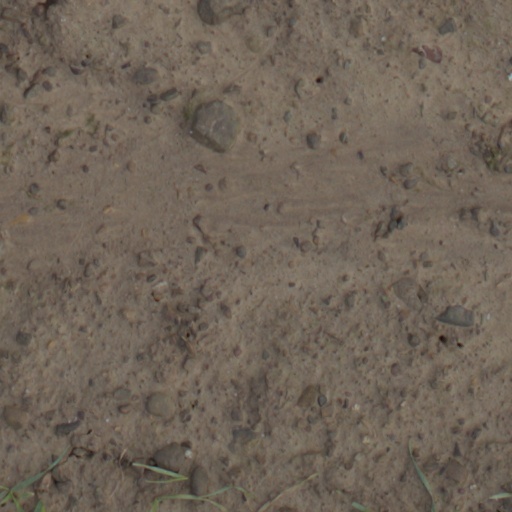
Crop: wheat